Cosgrove, Northamptonshire

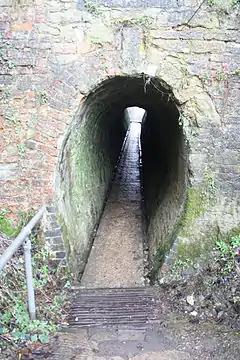
Horse tunnel under the Grand Union Canal at Cosgrove

Cosgrove is a village in Northamptonshire, England, about north of Stony Stratford, north of Central Milton Keynes and south of Northampton along the A508 road and south-east of Towcester along the A5 road (the Roman road Watling Street). The River Tove passes to the east of the village, flowing into the River Great Ouse just to the south. The Grand Union Canal passes through the middle of the village